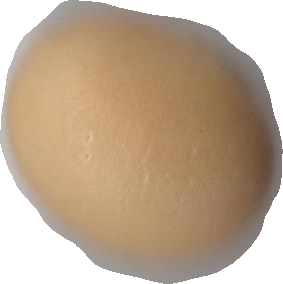
Variety: Grobogan